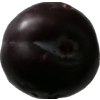
Label: plum